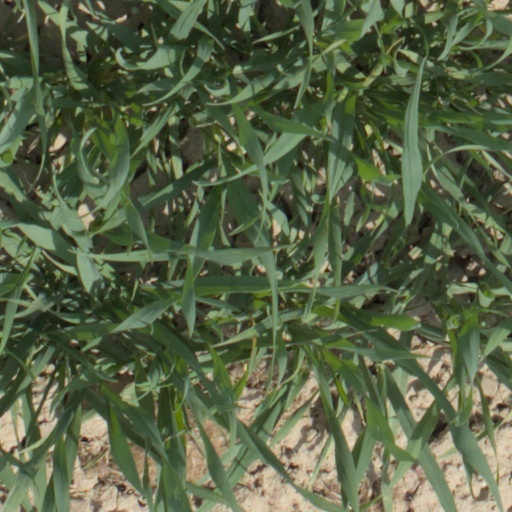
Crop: wheat